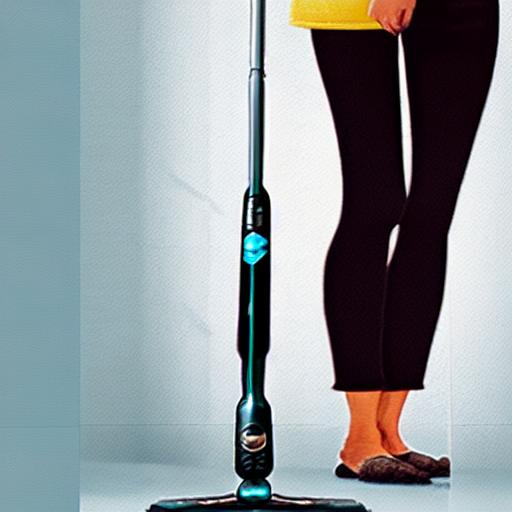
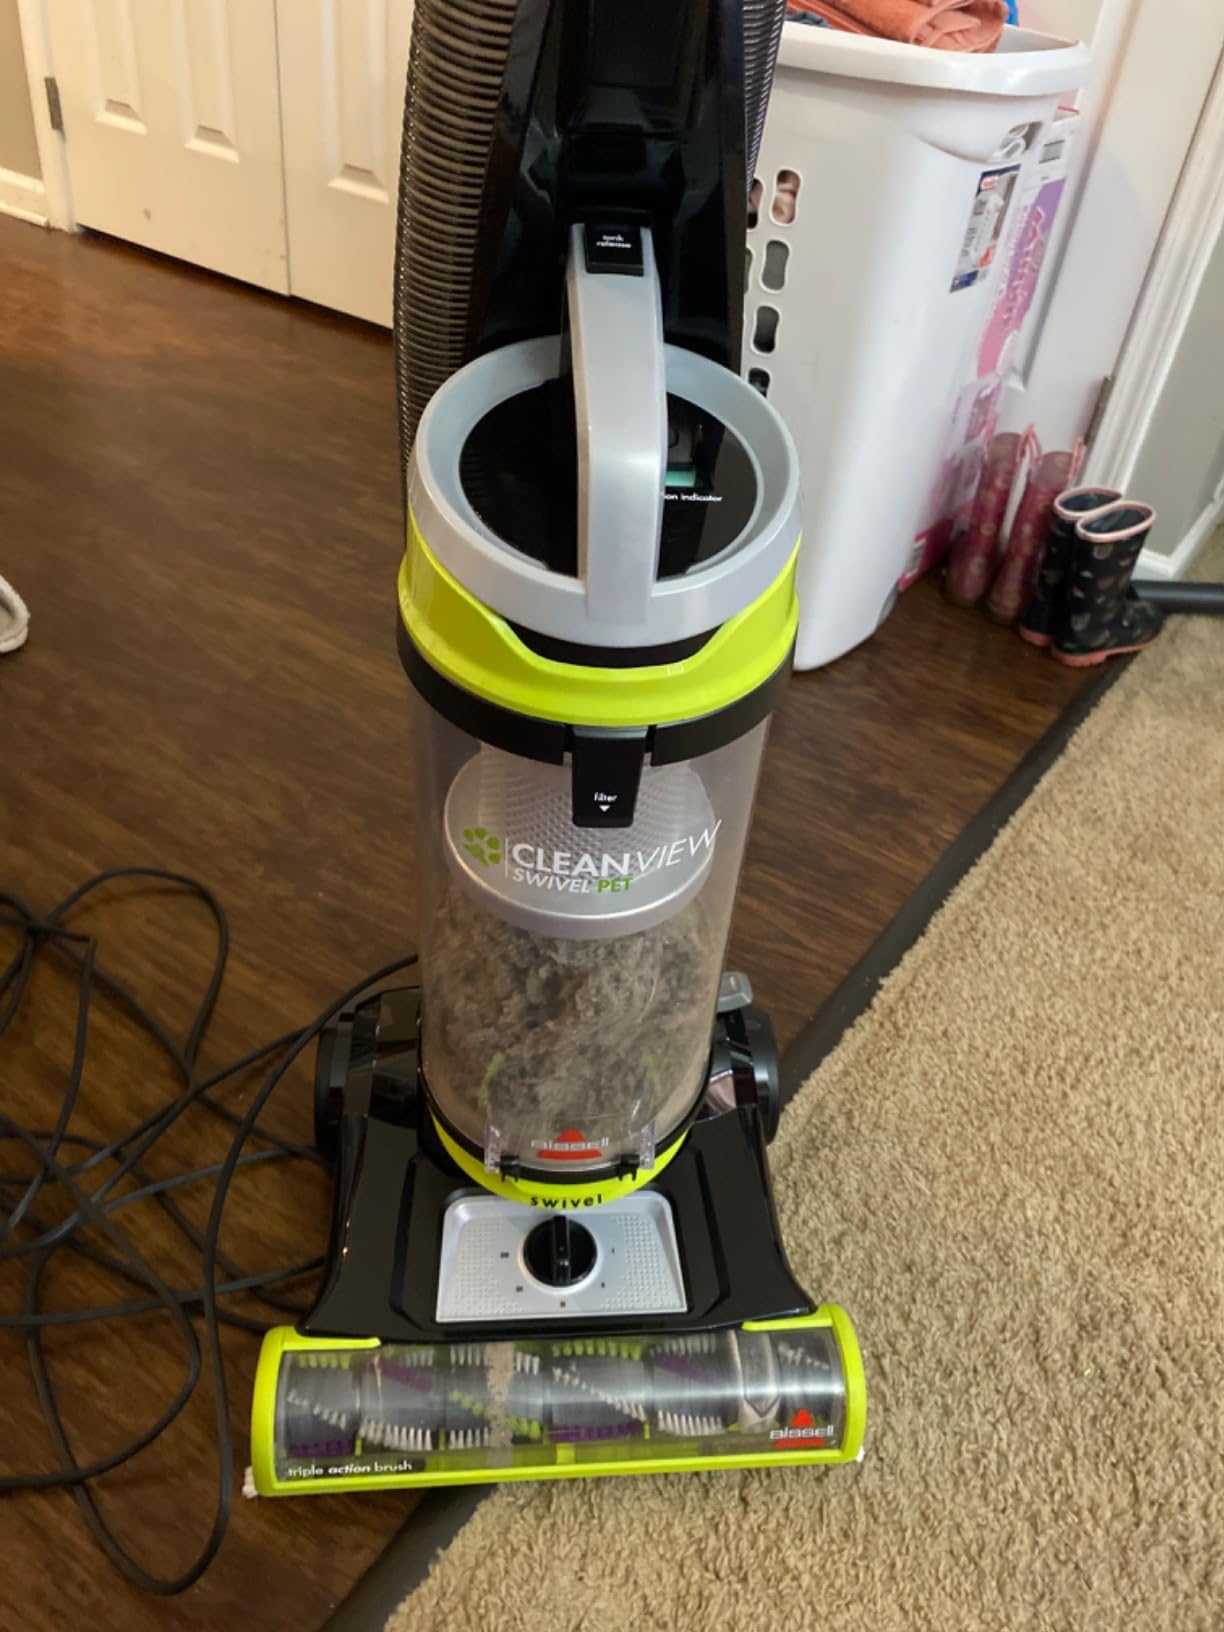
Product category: items_vacuum
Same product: no